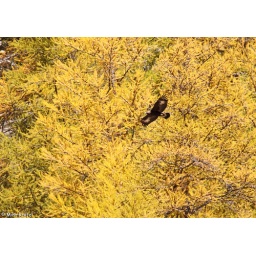
Golden Eagle flying over golden larch trees